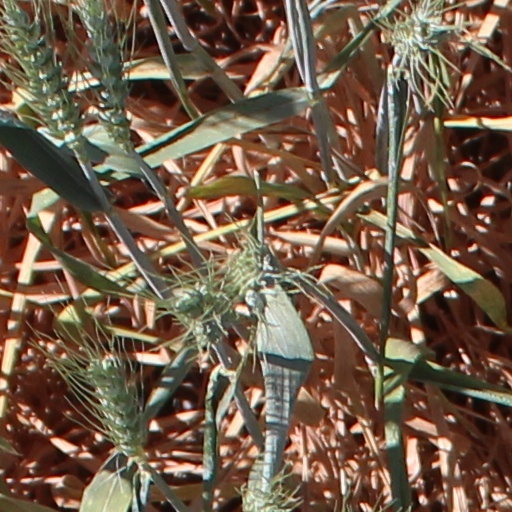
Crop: wheat